Model Crime Investigations

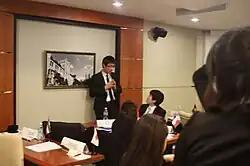
A student making a speech

KMCI basically follows the system of Department of Justice in United States. Committees students can take are Federal Bureau of Investigation, US Marshals, Drug Enforcement Administration, Bureau of Alcohol, Tobacco, Firearms and Explosive, or Department of Homeland Security. Each student will work as police designated as a Lieutenant, Sergeant, or Commander, or will work as suspects defending themselves as innocent. Participants (if they are suspects) will typically receive a criminal case ahead of time, which includes the facts of the crime, their roles, alibis and pieces of evidence. Students taking roles as suspects must prepare and memorize the cases given to them. During model crime investigation sessions, participants working as Police, not knowing who the actual criminal(s) is (are), must gather these pieces of evidence through investigating, interrogating and interviewing suspects in order to find out who the offender(s) is(are).